Didi Gregorius

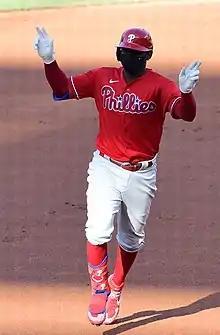
Gregorius in 2020

Gregorius' future with the Reds was hindered by Cozart, a more experienced shortstop who was presumed to have more offensive power, and thus he became an attractive trade target for Cincinnati after the 2012 season. On December 11, 2012, Gregorius was part of a three-team trade for Cincinnati: initially, he and Drew Stubbs were sent to the Cleveland Indians in exchange for outfielder Shin-Soo Choo and infielder Jason Donald, but, as the Indians already had an established shortstop in Asdrubal Cabrera, they traded Gregorius to the Arizona Diamondbacks to acquire pitcher Trevor Bauer.